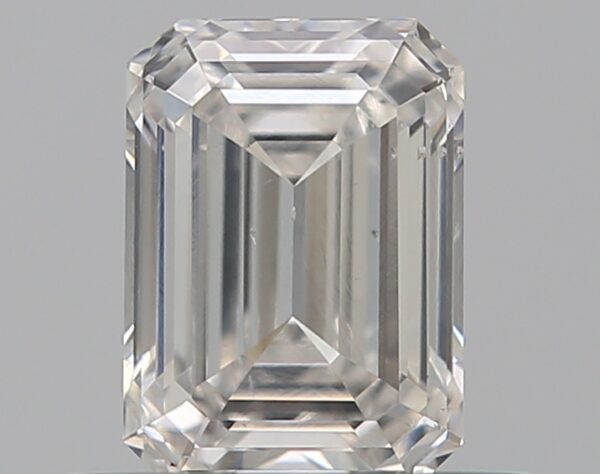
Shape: emerald
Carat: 0.5
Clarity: SI1
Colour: F
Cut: EX
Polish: VG
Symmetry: VG
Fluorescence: N
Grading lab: GIA
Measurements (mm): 5.32 x 3.85 x 2.43